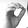
ASL letter: O